Bristol Brabazon

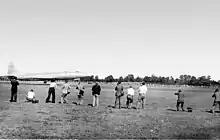
Bristol Brabazon "G-AGPW" takes off on its maiden flight on 4 September 1949 at Filton Aerodrome

In December 1945, Bristol Chief Test Pilot Bill Pegg was selected to be the chief pilot for the Brabazon. In preparation for the impending flight testing, as a means of gaining experience in operating such a vast aircraft, Pegg accepted an invitation issued by Convair to travel to Fort Worth, Texas, to fly their B-36 Peacemaker, a large strategic bomber operated by the United States Air Force.